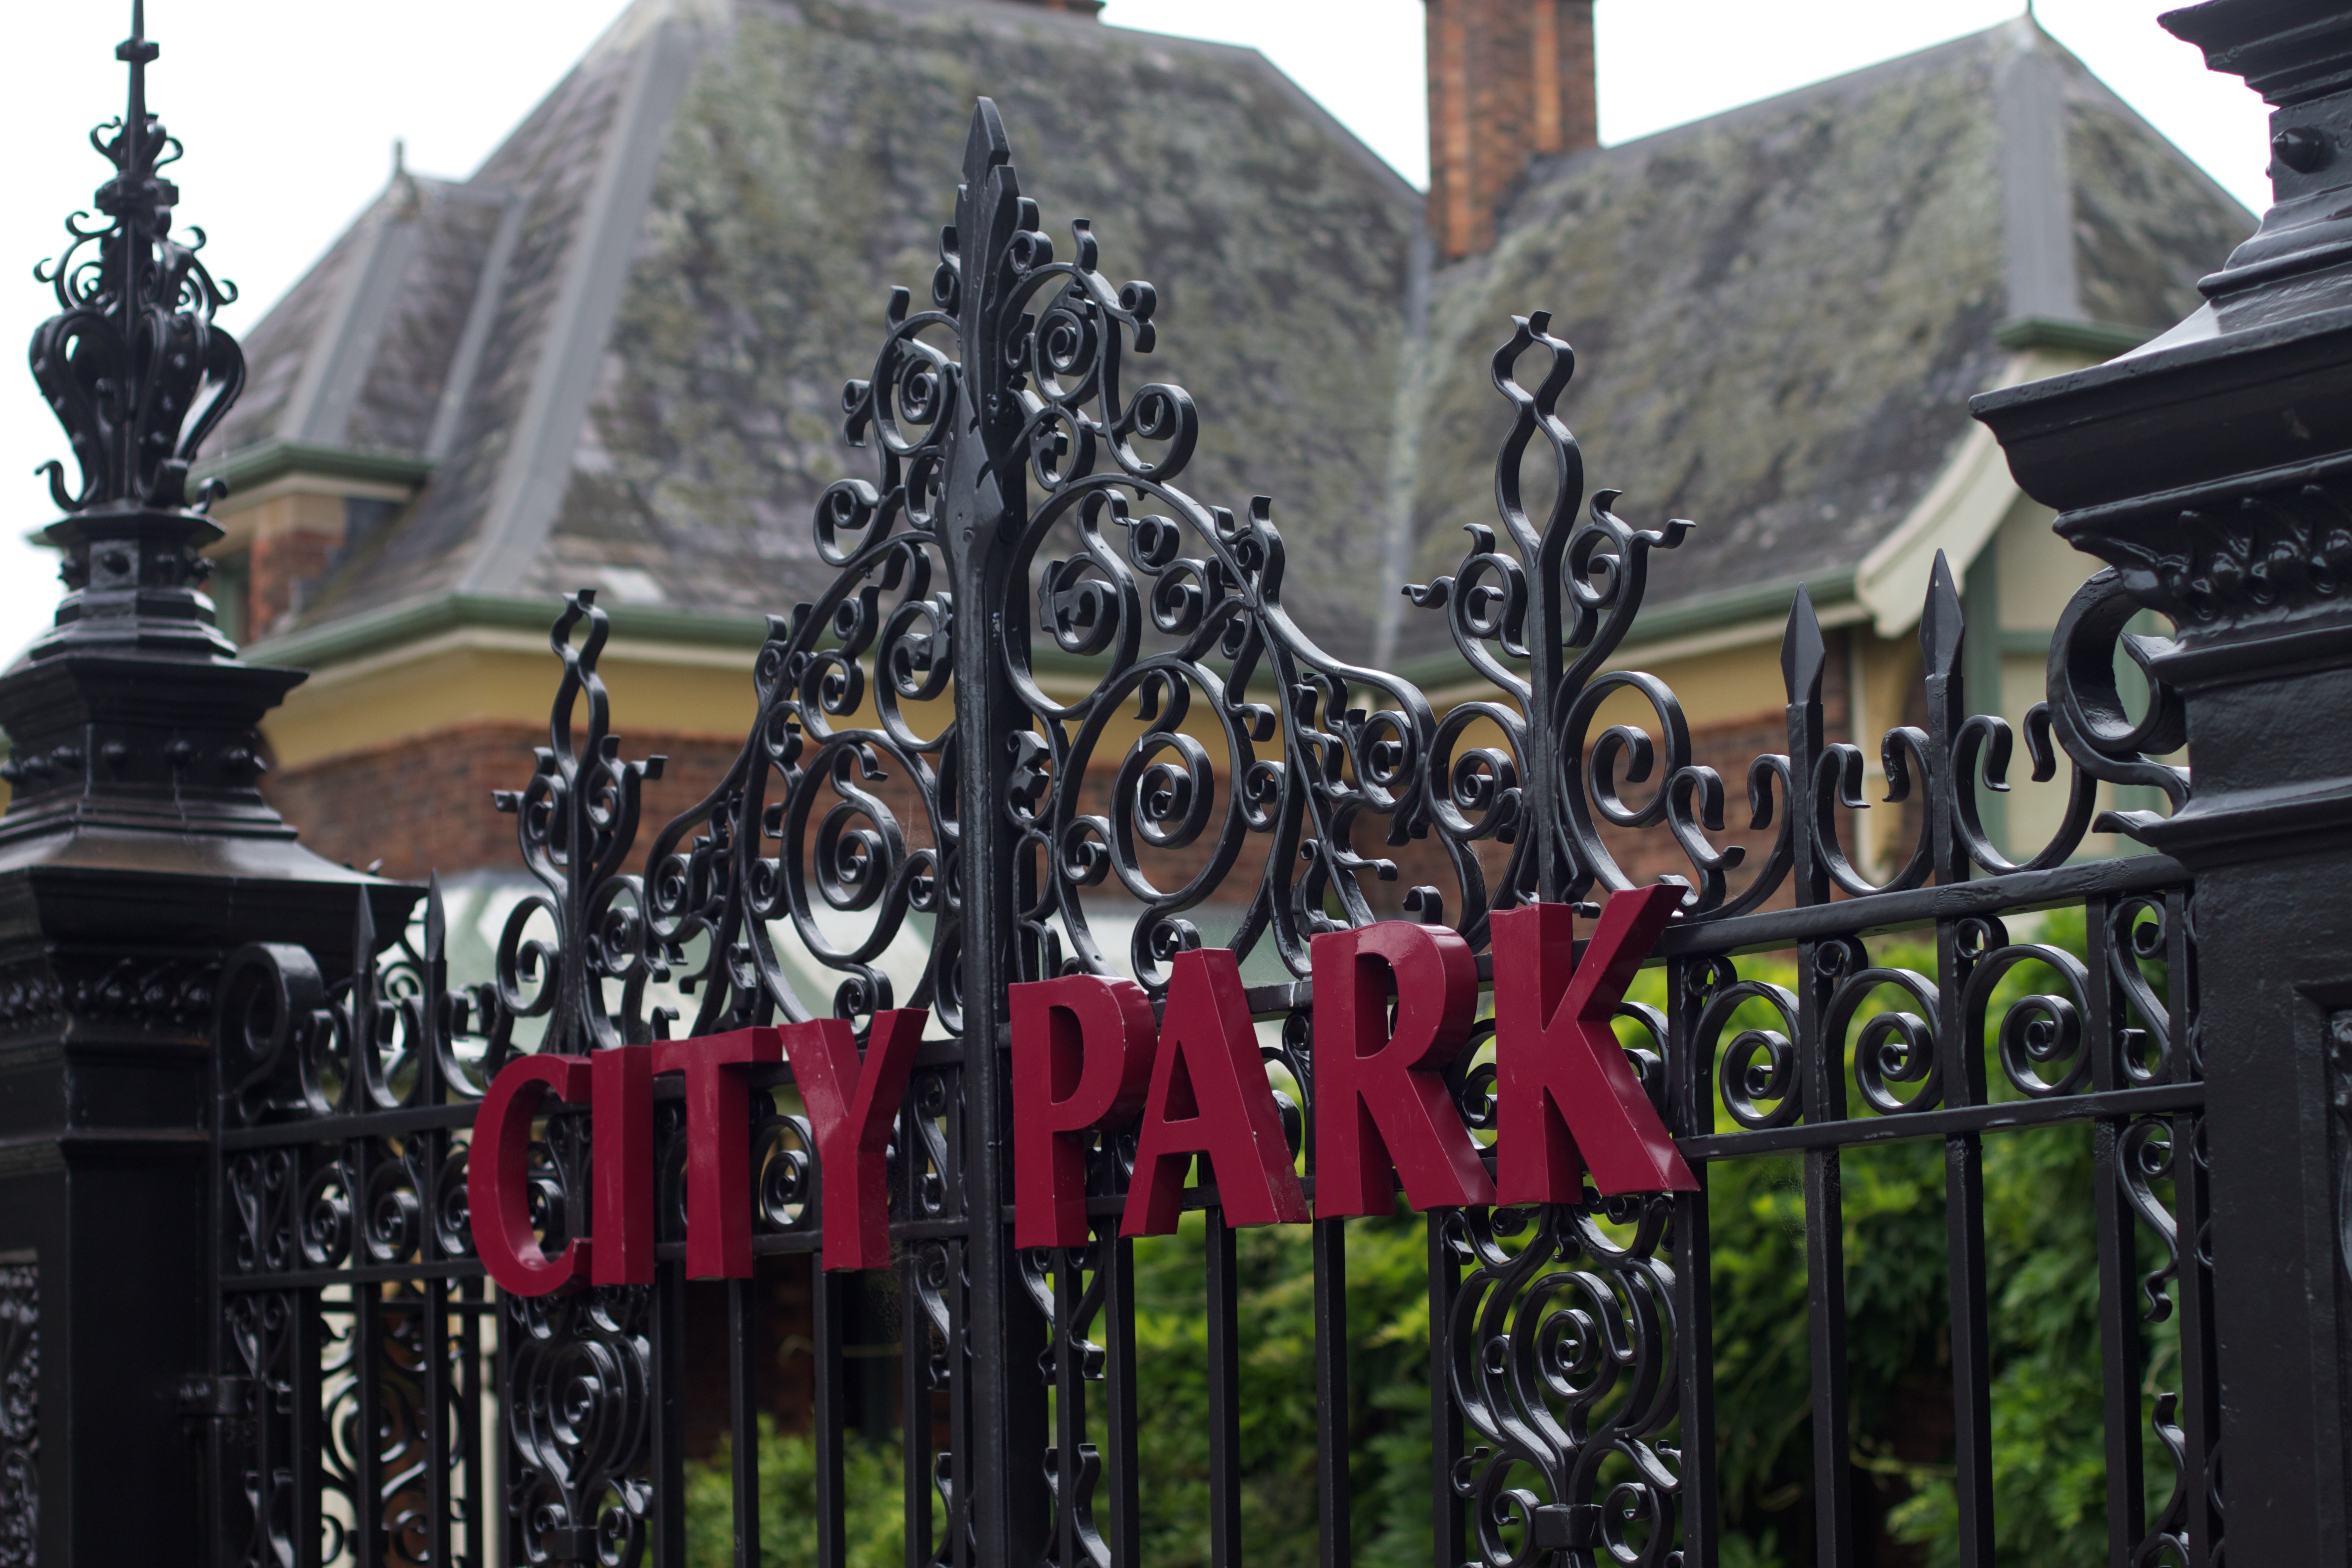
tree, fence, building, recreation, metal, facade, iron, auodyssey, outdoor structure